Pesticide application

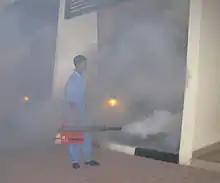
Space treatment against mosquitoes using a thermal fogger

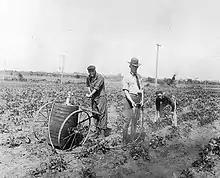
Grubbs Vocational College students spraying Irish potatoes

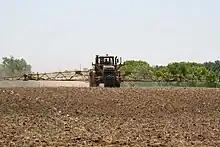
Large self-propelled agricultural 'floater' sprayer, engaged in pre-emergent pesticide application

Pesticide application is the practical way in which pesticides (including herbicides, fungicides, insecticides, or nematicides) are delivered to their "biological targets" ("e.g." pest organism, crop or other plant).